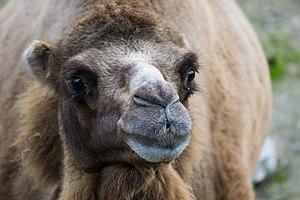
Un Chameau de Bactriane au zoo sauvage de Saint-Félicien (Québec, Canada).
Le Zoo sauvage de Saint-Félicien est un parc zoologique canadien situé dans la province de Québec, à Saint-Félicien.